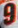
Number: 9